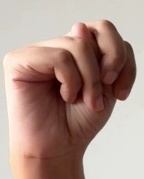
ASL sign: N